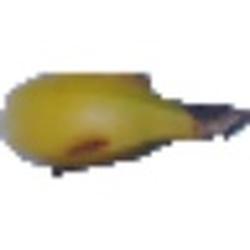
Label: Banana